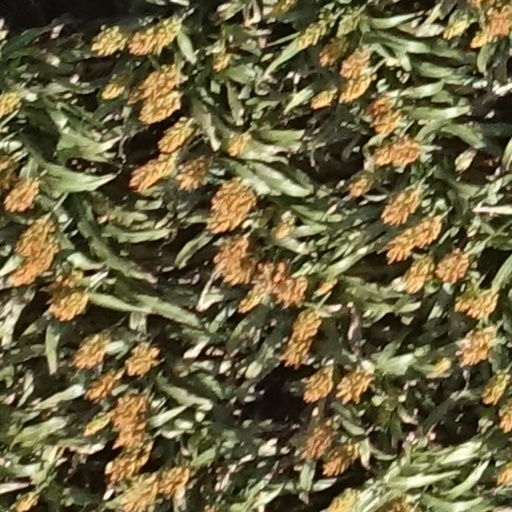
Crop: sorghum